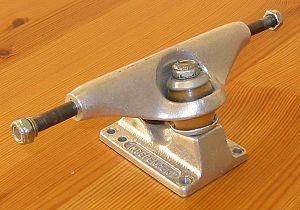
Un skateboard ou skate ou plus rarement une planche à roulettes est un objet composé d'un plateau sous lequel sont fixés deux essieux maintenant chacun deux roues.